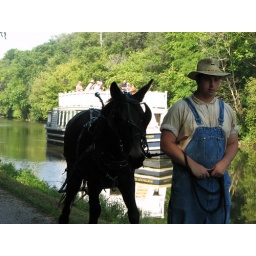
Just like the old days, a ferry boat pulled by a horse